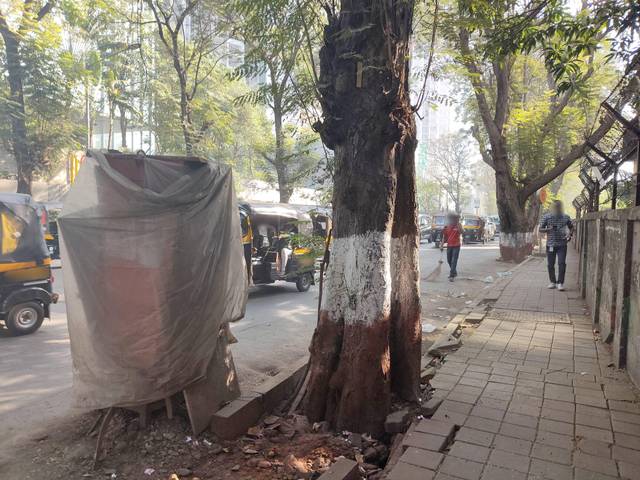
Region: India
Coordinates: 19.17, 72.86